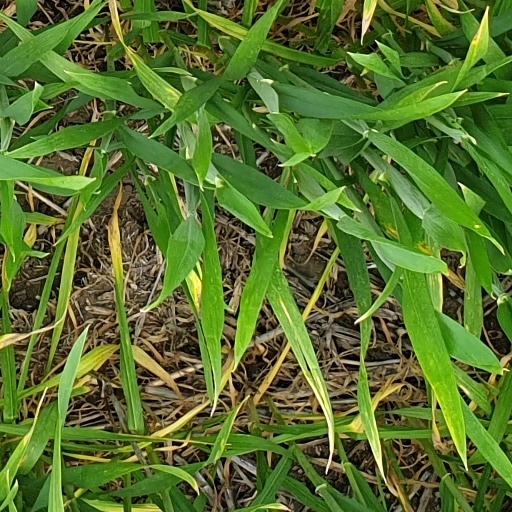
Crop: wheat